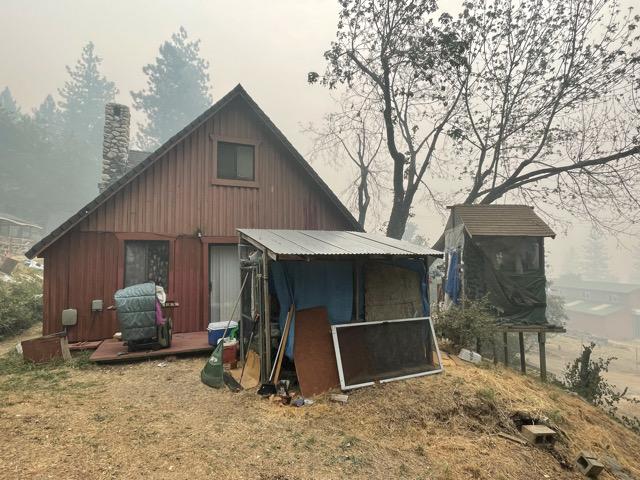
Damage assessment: no_damage